Henri-Charles Maniglier

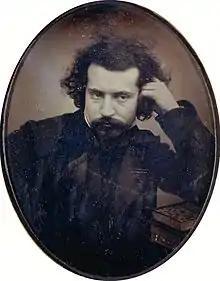
Henri-Charles Maniglier (c. 1850), anonymous Daguerreotype, New York City, Metropolitan Museum of Art.

Maniglier was a pupil of Augustin-Alexandre Dumont and Étienne-Jules Ramey at the École des Beaux-Arts, and won the Prix de Rome in 1856. He executed a bas-relief for the Paris Opera House, many busts, and the statue, "Pénélope portant à ses prétendants l'arc d'Ulysse" (1868), in the Luxembourg. In 1858 he was made professor of sculpture at the École des Beaux-Arts. He received the cross of the Legion of Honor in 1878, and a bronze medal at the Exposition of 1889.